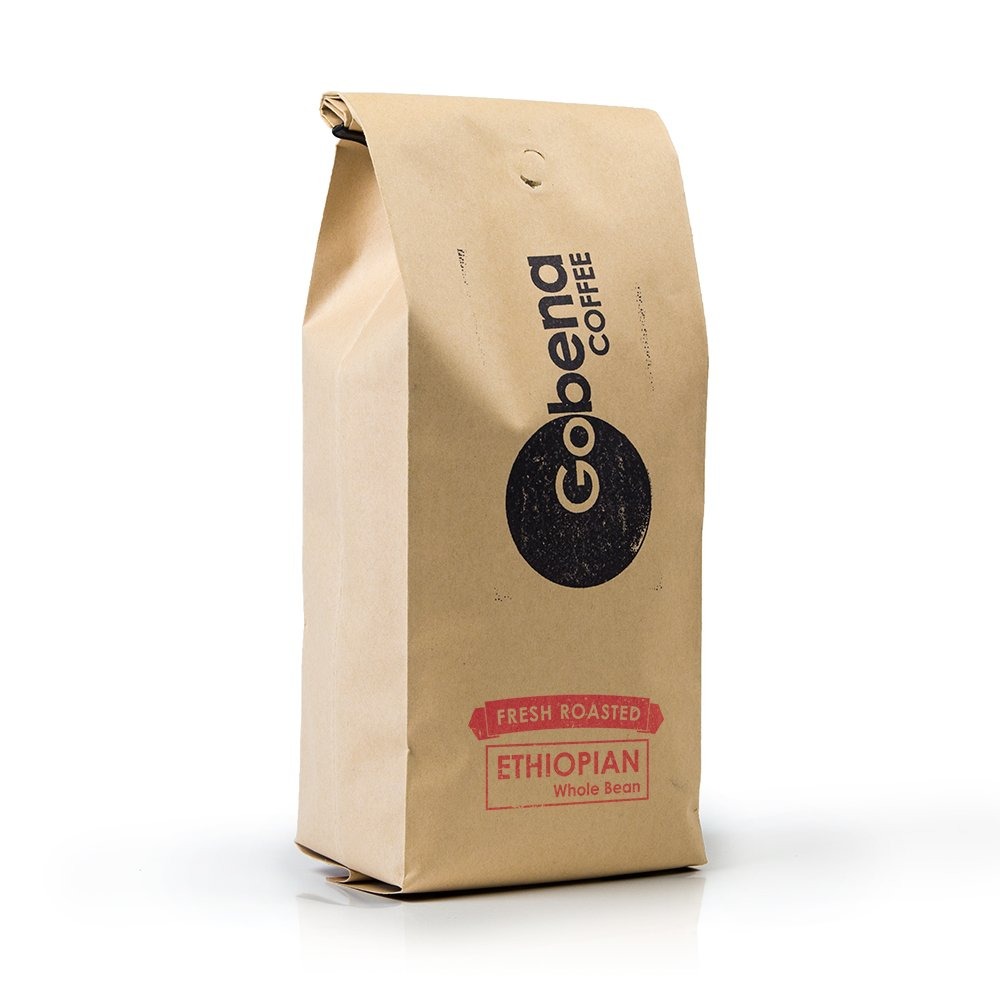
Item Name: 5lb Ethiopian Yirgacheffe Whole Bean, Light Roast, 100% Arabica Coffee, 80 ounces, 5 pounds
Bullet Point 1: Small Batch Roasted Specialty Coffee. 100% of the profits go towards orphans and vulnerable children.
Bullet Point 2: 100% Ethiopian Yirgacheffe Washed Arabica Coffee Whole Bean
Bullet Point 3: 5lb bag, whole bean coffee.
Bullet Point 4: Smooth soft mouth feel, with fruity berry and some nuttiness with a hint of sweet ripe cherry
Bullet Point 5: Roasted and packaged the same day. Fresh coffee. The way coffee should be.
Product Description: The original bean that hooked the world. That’s right, this is where it all started. Enjoy this wonderful, small batch roasted coffee that has a smooth soft mouth feel, with fruity berry and some nuttiness with a hint of sweet ripe cherry. Whole Bean. At Gobena, we are passionate that everyone can Go Make a Difference. One way to do this is by drinking GREAT coffee for a GREAT cause. Our coffee beans are purchased fresh and in season from the farmer. For example, when our Colombian partner harvests their coffee and finishes the drying process, we import the dried green coffee beans as soon as possible. Once the beans arrive, we small batch roast them. When we say fresh, we mean fresh. We also believe that beans are roasted to bring out their original flavor. Each bean has different flavor notes and requires different roast temperatures and times. Roasting in small batches allows us to roast each bean to its full potential! Is the coffee your currently drinking over roasted? Probably so. Most roasters tend to over roast because they are using old, out of season beans. That’s why your coffee tastes burnt.
Value: 80.0
Unit: Ounce

Price: 70.99